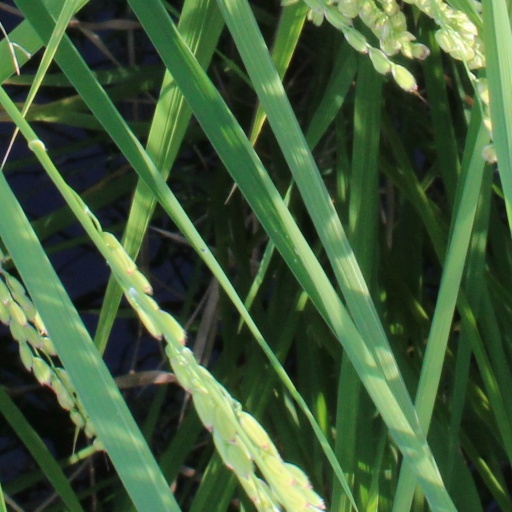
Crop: rice